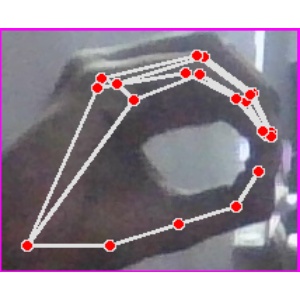
अक्षर: ठ